Vilna Ghetto

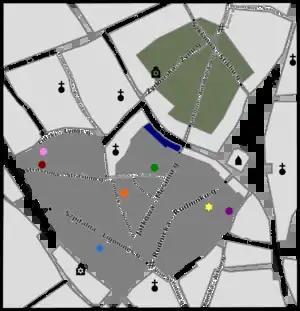
Map of Vilna Ghetto (small ghetto, in olive-green)

Wilno was a predominantly Polish and Jewish city since the Polish-Lithuanian borders were delineated in 1922 by the League of Nations in the aftermath of Żeligowski's Mutiny. After the Soviet invasion of Poland in September 1939, Joseph Stalin transferred Wilno to Lithuania in October, according to the Soviet–Lithuanian Mutual Assistance Treaty. Some two years later, on 26 June 1941, the German Army entered Vilna, followed by the "Einsatzkommando" death squad "Einsatzgruppe B." Local Lithuanian leaders advocated ethnic cleansing of Jews and Poles. Throughout the summer, German troops and their Lithuanian collaborators killed more than 21,000 Jews living in Vilnius, in a mass extermination program.